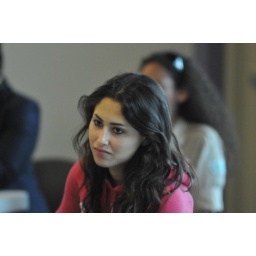
Israeli scouts visit girl scouts headquarters and troop house in Louisville Kentucky.